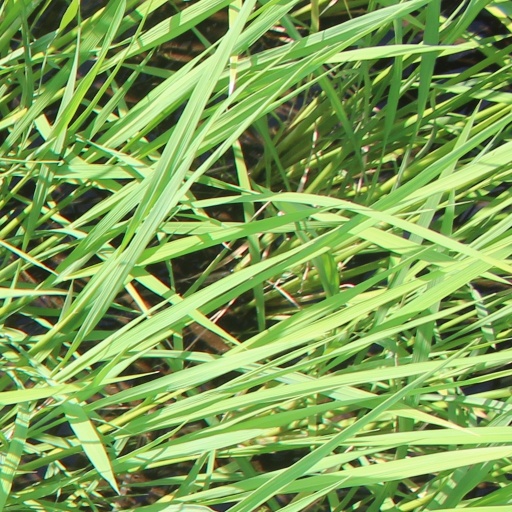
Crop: rice